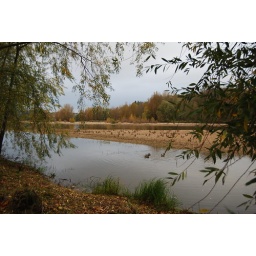
this is the Loire river just 2 minutes away from my house in Tours... very quiet!